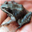
Label: frog